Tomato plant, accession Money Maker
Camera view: horizontal (90 deg, fisheye); turntable rotation: 180 degrees
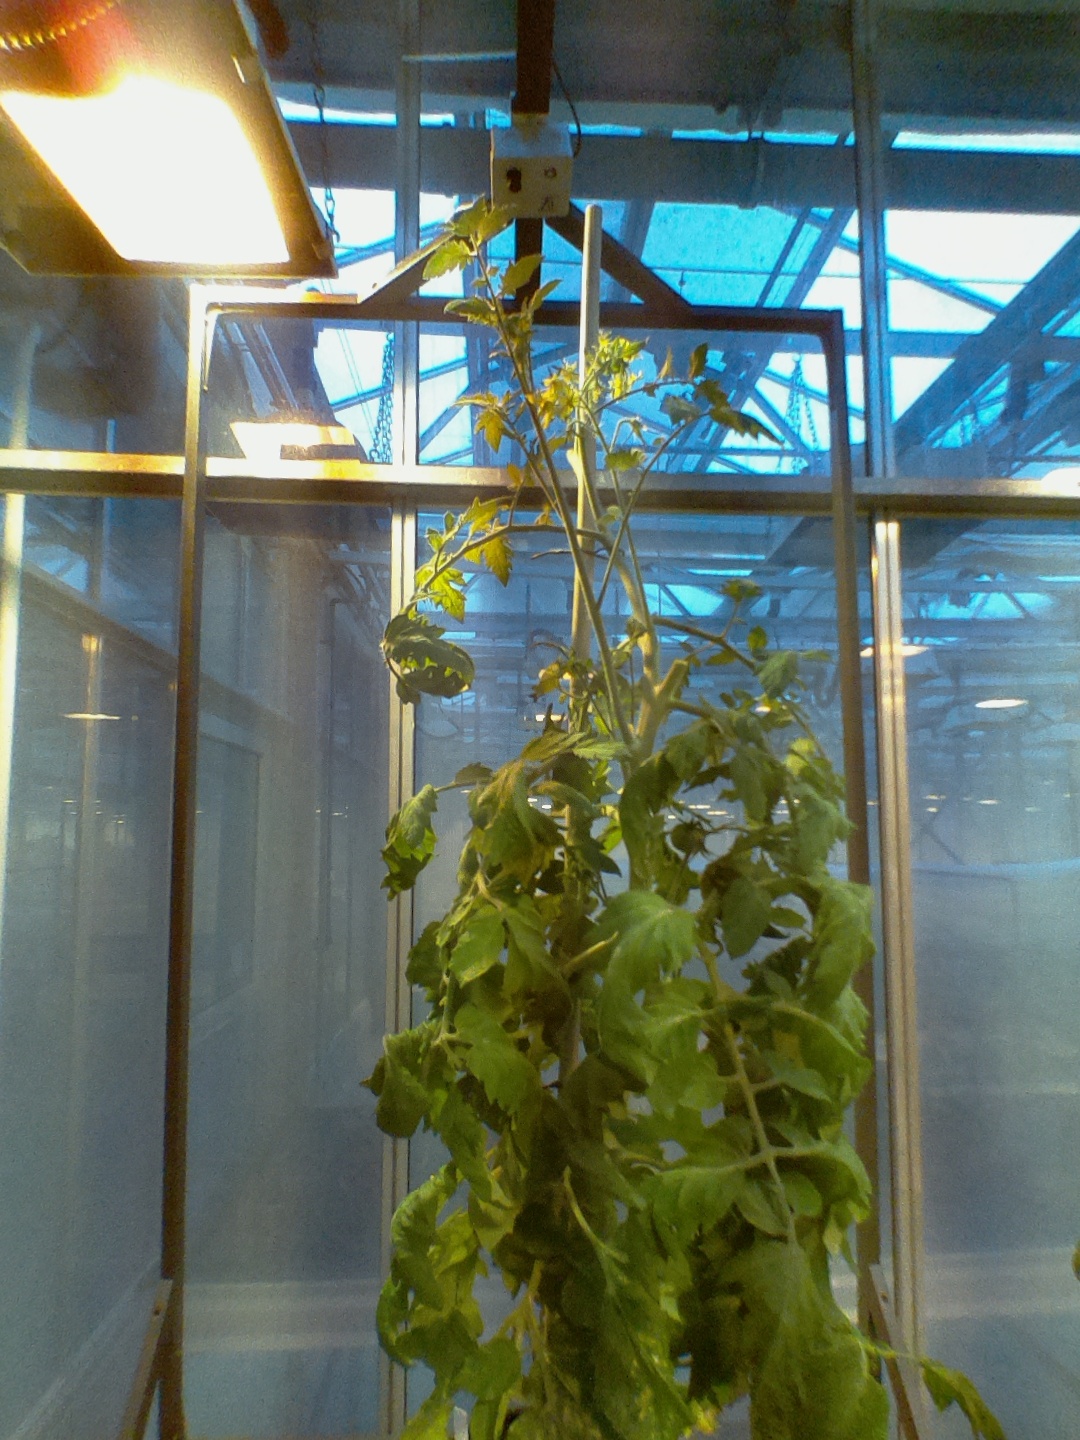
BBCH growth stage 71: 10%-20% of final fruit size